Wrestling

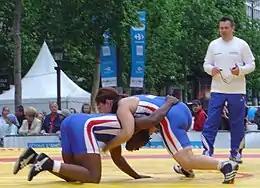
Women's freestyle wrestling

Freestyle wrestling (FS, WW) is an international discipline and one of two wrestling disciplines featured in the Olympic Games, for both men and women. This style allows the use of the wrestler's or his opponent's legs in offense and defense. Freestyle wrestling has its origins in catch-as-catch-can wrestling and awards points on the basis of throw amplitude, exposure of an opponent's back to the mat and opponent passivity. A freestyle wrestler may instantly win a match by holding both of an opponent's scapula to the mat (known as a "fall"). This form of wrestling is similar to American scholastic and collegiate wrestling with freestyle wrestling having a greater emphasis on throw amplitude. Collegiate women's wrestling uses two rulesets, freestyle in the NCAA and standard collegiate in the NCWA.